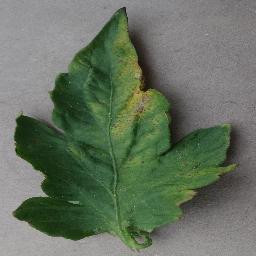
Label: Tomato___Bacterial_spot